Nantgarw China Works

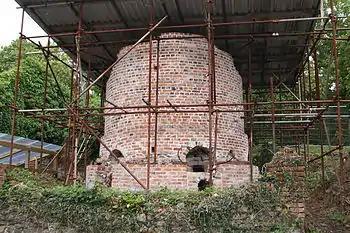
One of the kilns at the Nantgarw Pottery undergoing restoration in September 2006

Billingsley had been instrumental in the development of the porcelain recipe for "Flight, Barr & Barr" at Royal Worcester, he and Walker, had signed an agreement not to disclose their new porcelain recipe to a third party, but there was no clause preventing them from using that recipe themselves. They had left Worcester in secret and started the venture at Nantgarw with only £250 to invest in the project between them. By January 1814, the Quaker entrepreneur William Weston Young had already become the major share-holder in their venture, having invested £630 into the first production period at Nantgarw, as his diaries at the Glamorgan Record Office testify, where payments are recorded to a "Mr "Bealey;"" an alias Billingsley travelled under since leaving Royal Worcester.